Akhenaten

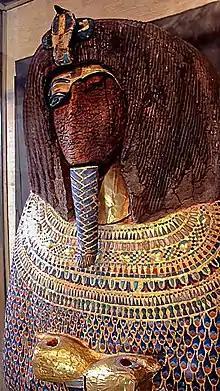
The desecrated royal coffin found in Tomb KV55

Egyptologists know little about the last five years of Akhenaten's reign, beginning in These years are poorly attested and only a few pieces of contemporary evidence survive; the lack of clarity makes reconstructing the latter part of the pharaoh's reign "a daunting task" and a controversial and contested topic of discussion among Egyptologists.